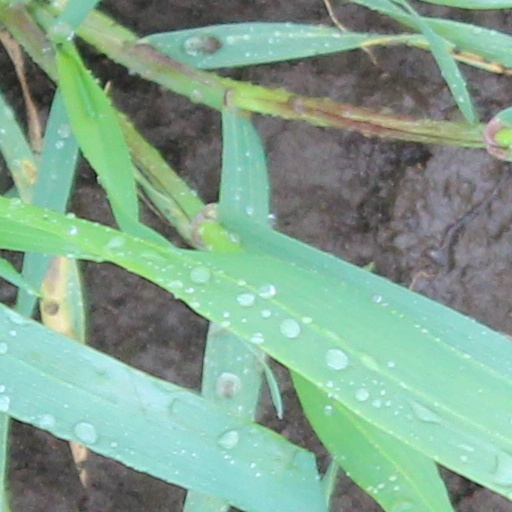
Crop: wheat